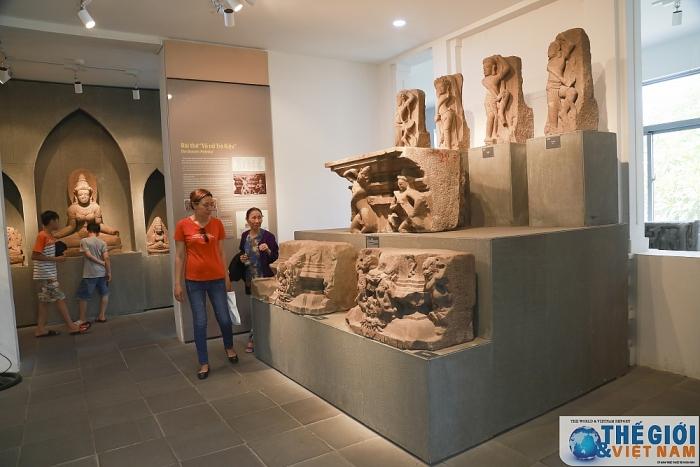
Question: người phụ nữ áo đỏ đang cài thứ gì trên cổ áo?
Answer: mắt kính